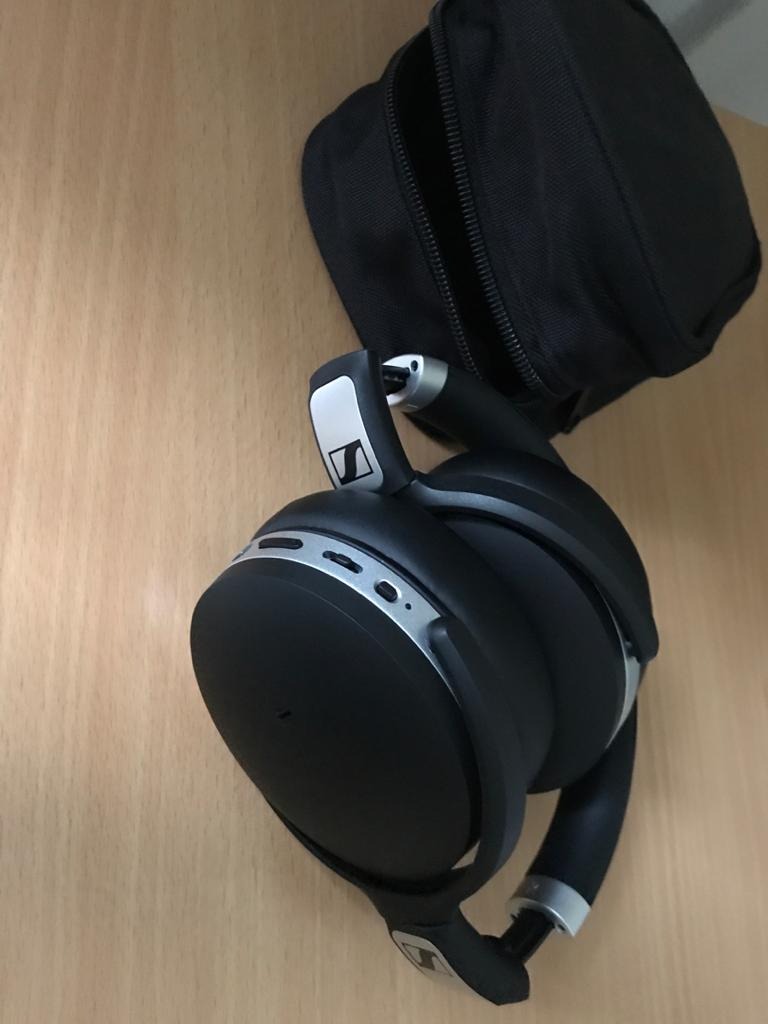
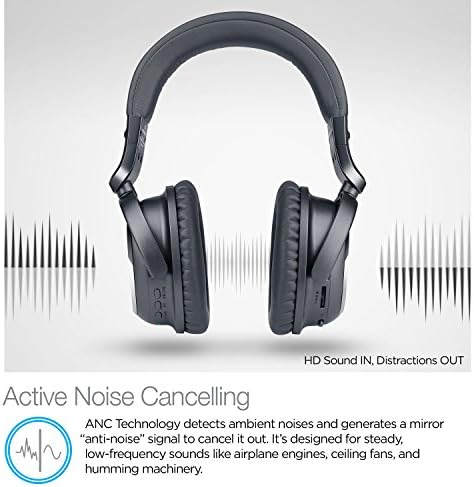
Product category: headphones
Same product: no